List of international goals scored by Lionel Messi

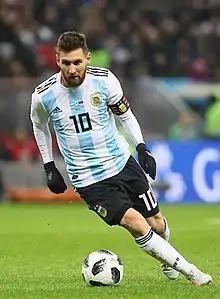
Messi has scored 112 international goals since making his debut for Argentina in 2005.

Lionel Messi is an Argentine footballer who has represented the Argentina national team from his debut in 2005. Throughout his international career, Messi has scored 112 goals in 193 international appearances, making him the country's all-time top scorer; he surpassed Gabriel Batistuta's record of 54 goals with a free kick against the United States in the semi-final of the Copa América Centenario on 21 June 2016. He also holds the record for most goals by a South American male, surpassing Brazilian Pelé's 77 goals with a hat-trick against Bolivia on 9 September 2021. He currently sits as the second-highest international goalscorer of all time after scoring against Canada in the 2024 Copa América semi-final.